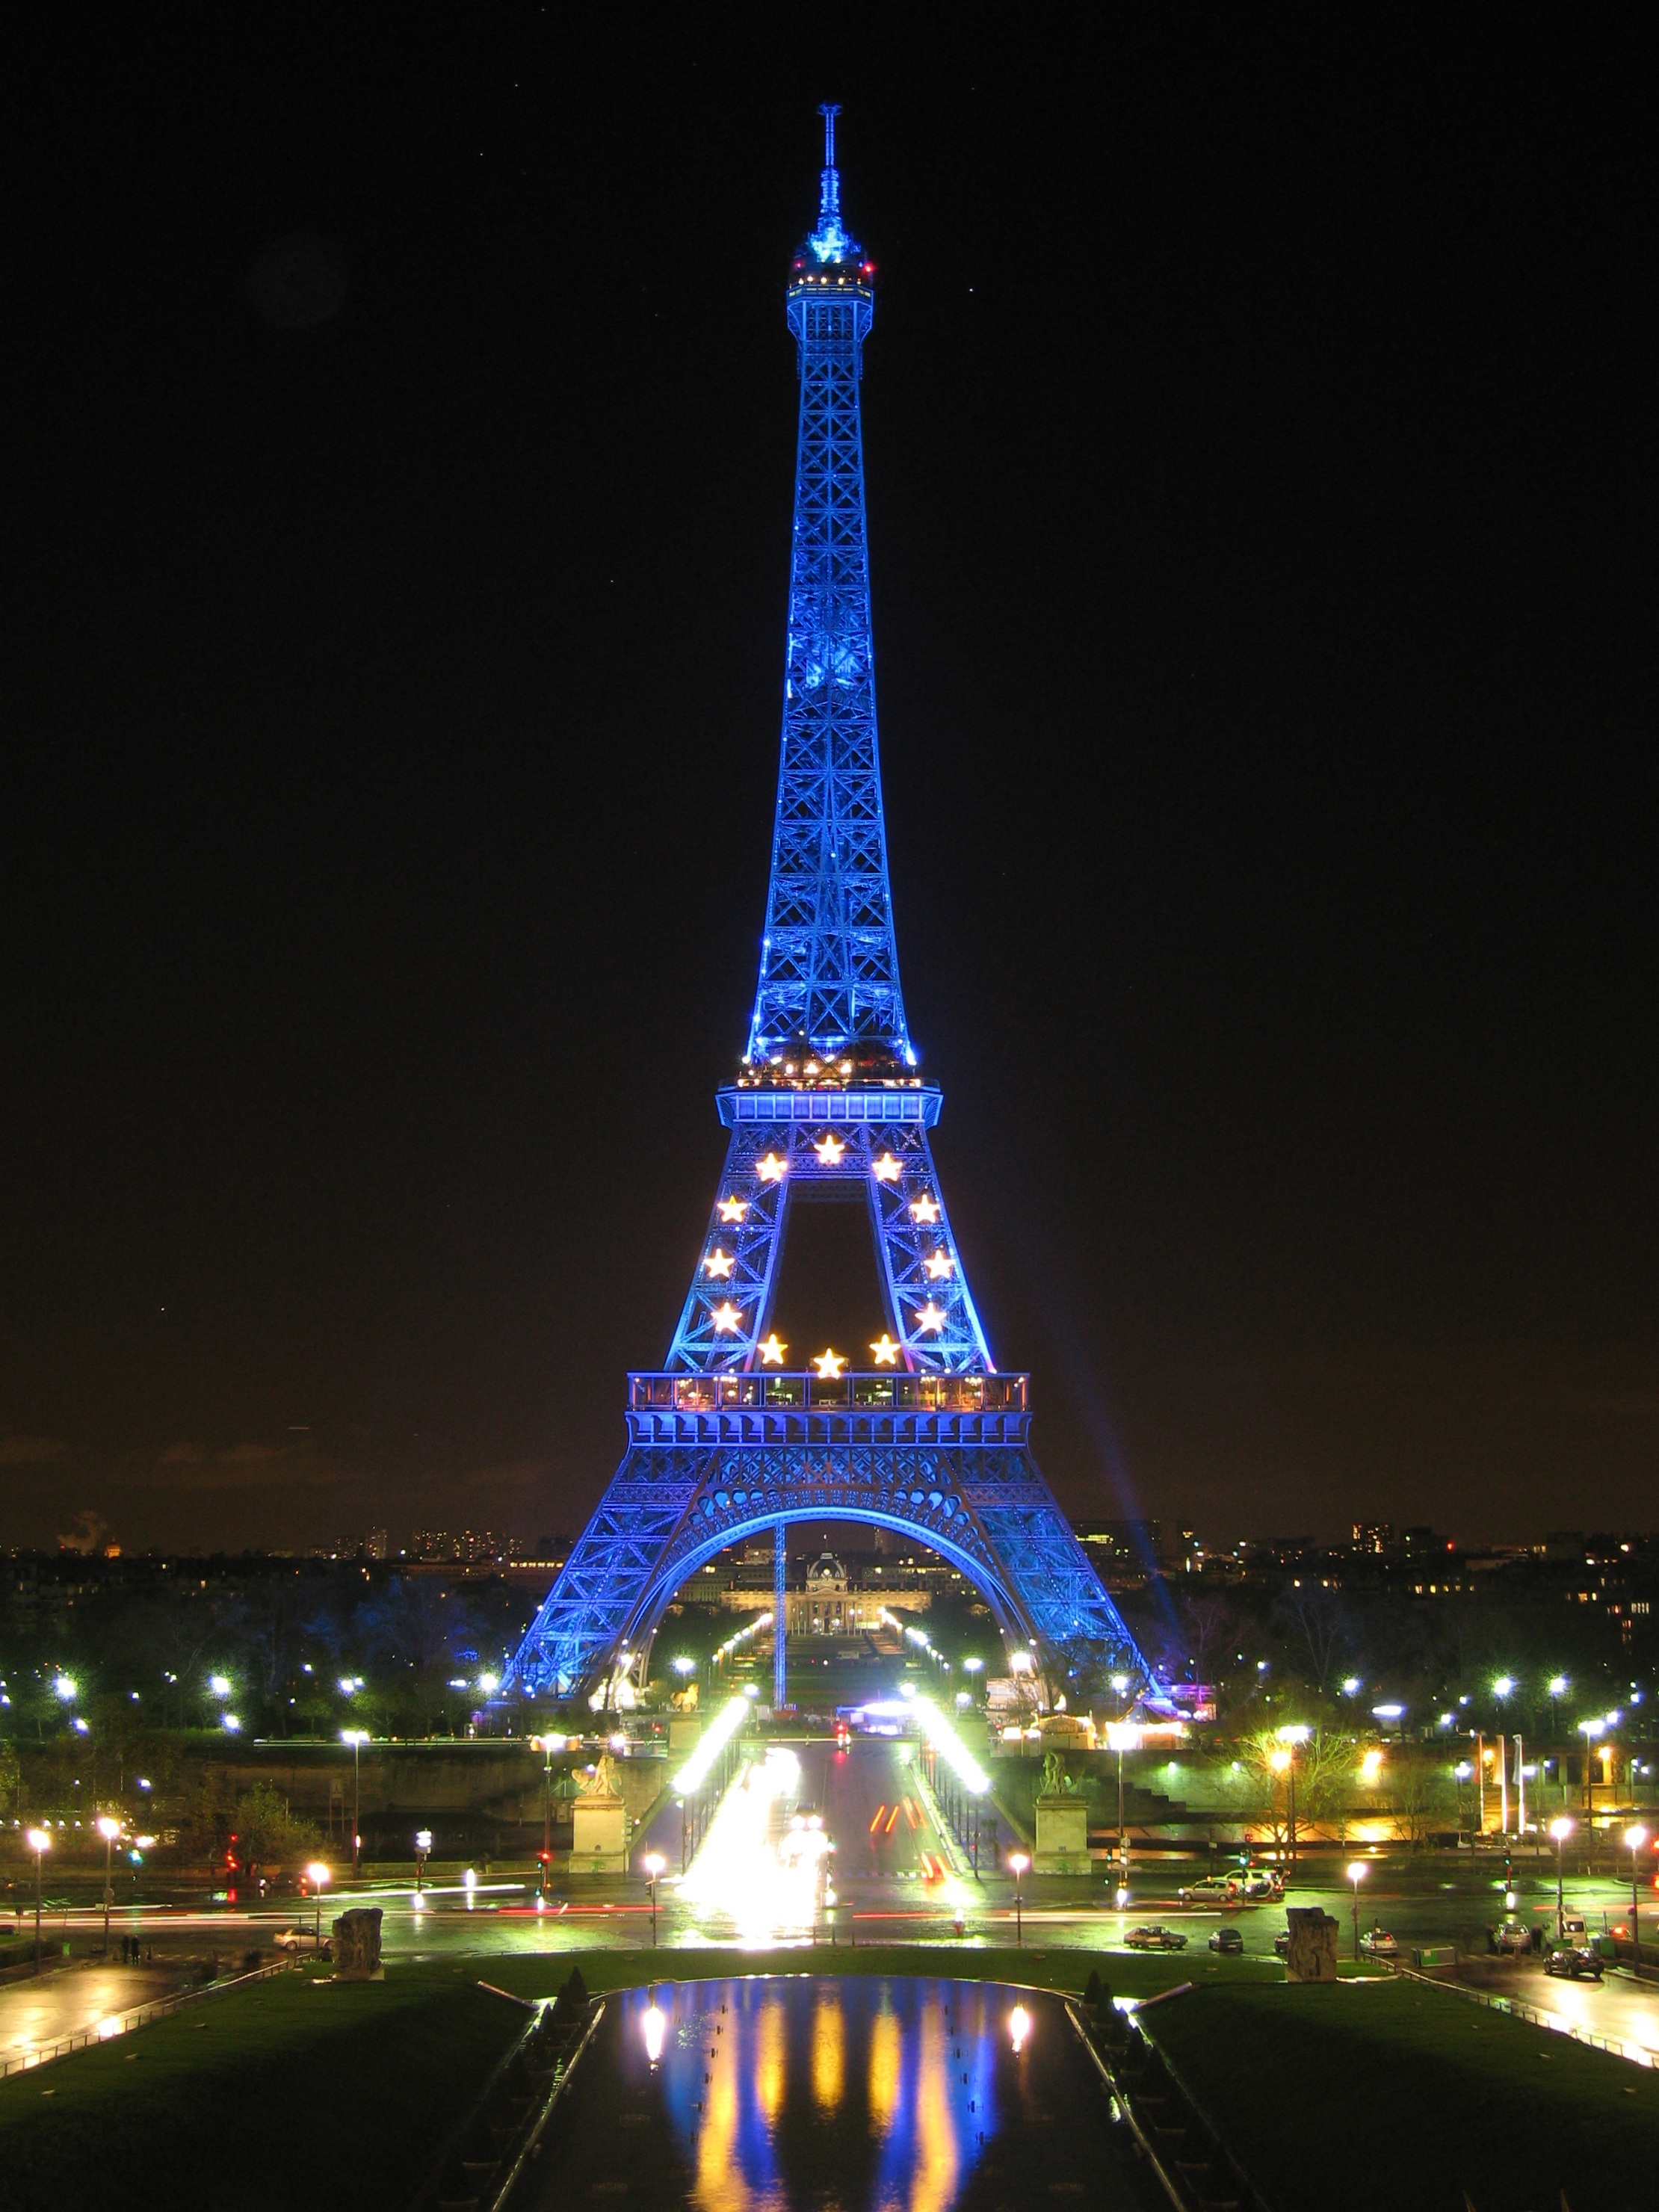
light, architecture, night, city, paris, skyscraper, urban, monument, cityscape, france, europe, evening, tower, symbol, landmark, capital, eiffel, french, european, famous, metropolis